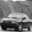
Label: automobile